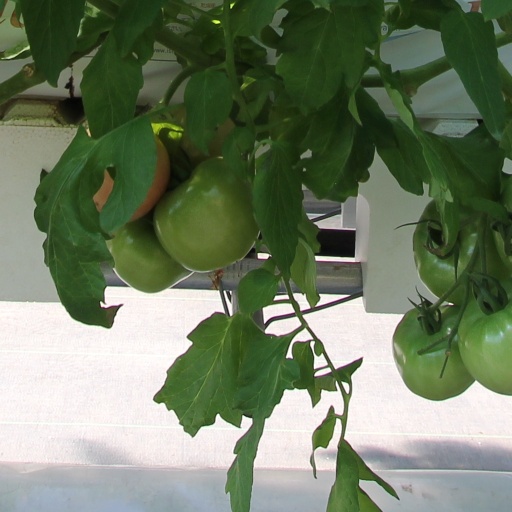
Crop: tomato